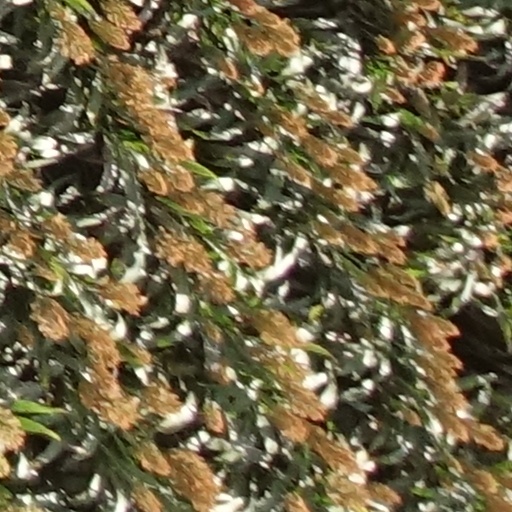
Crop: sorghum